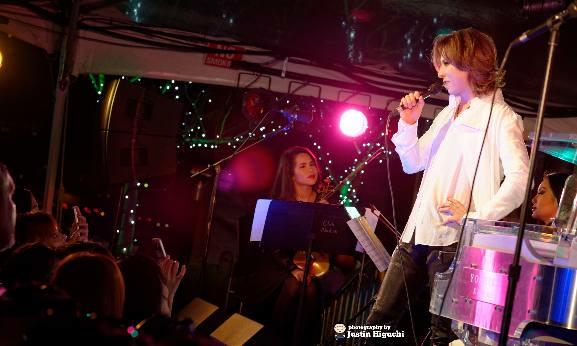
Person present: Yes